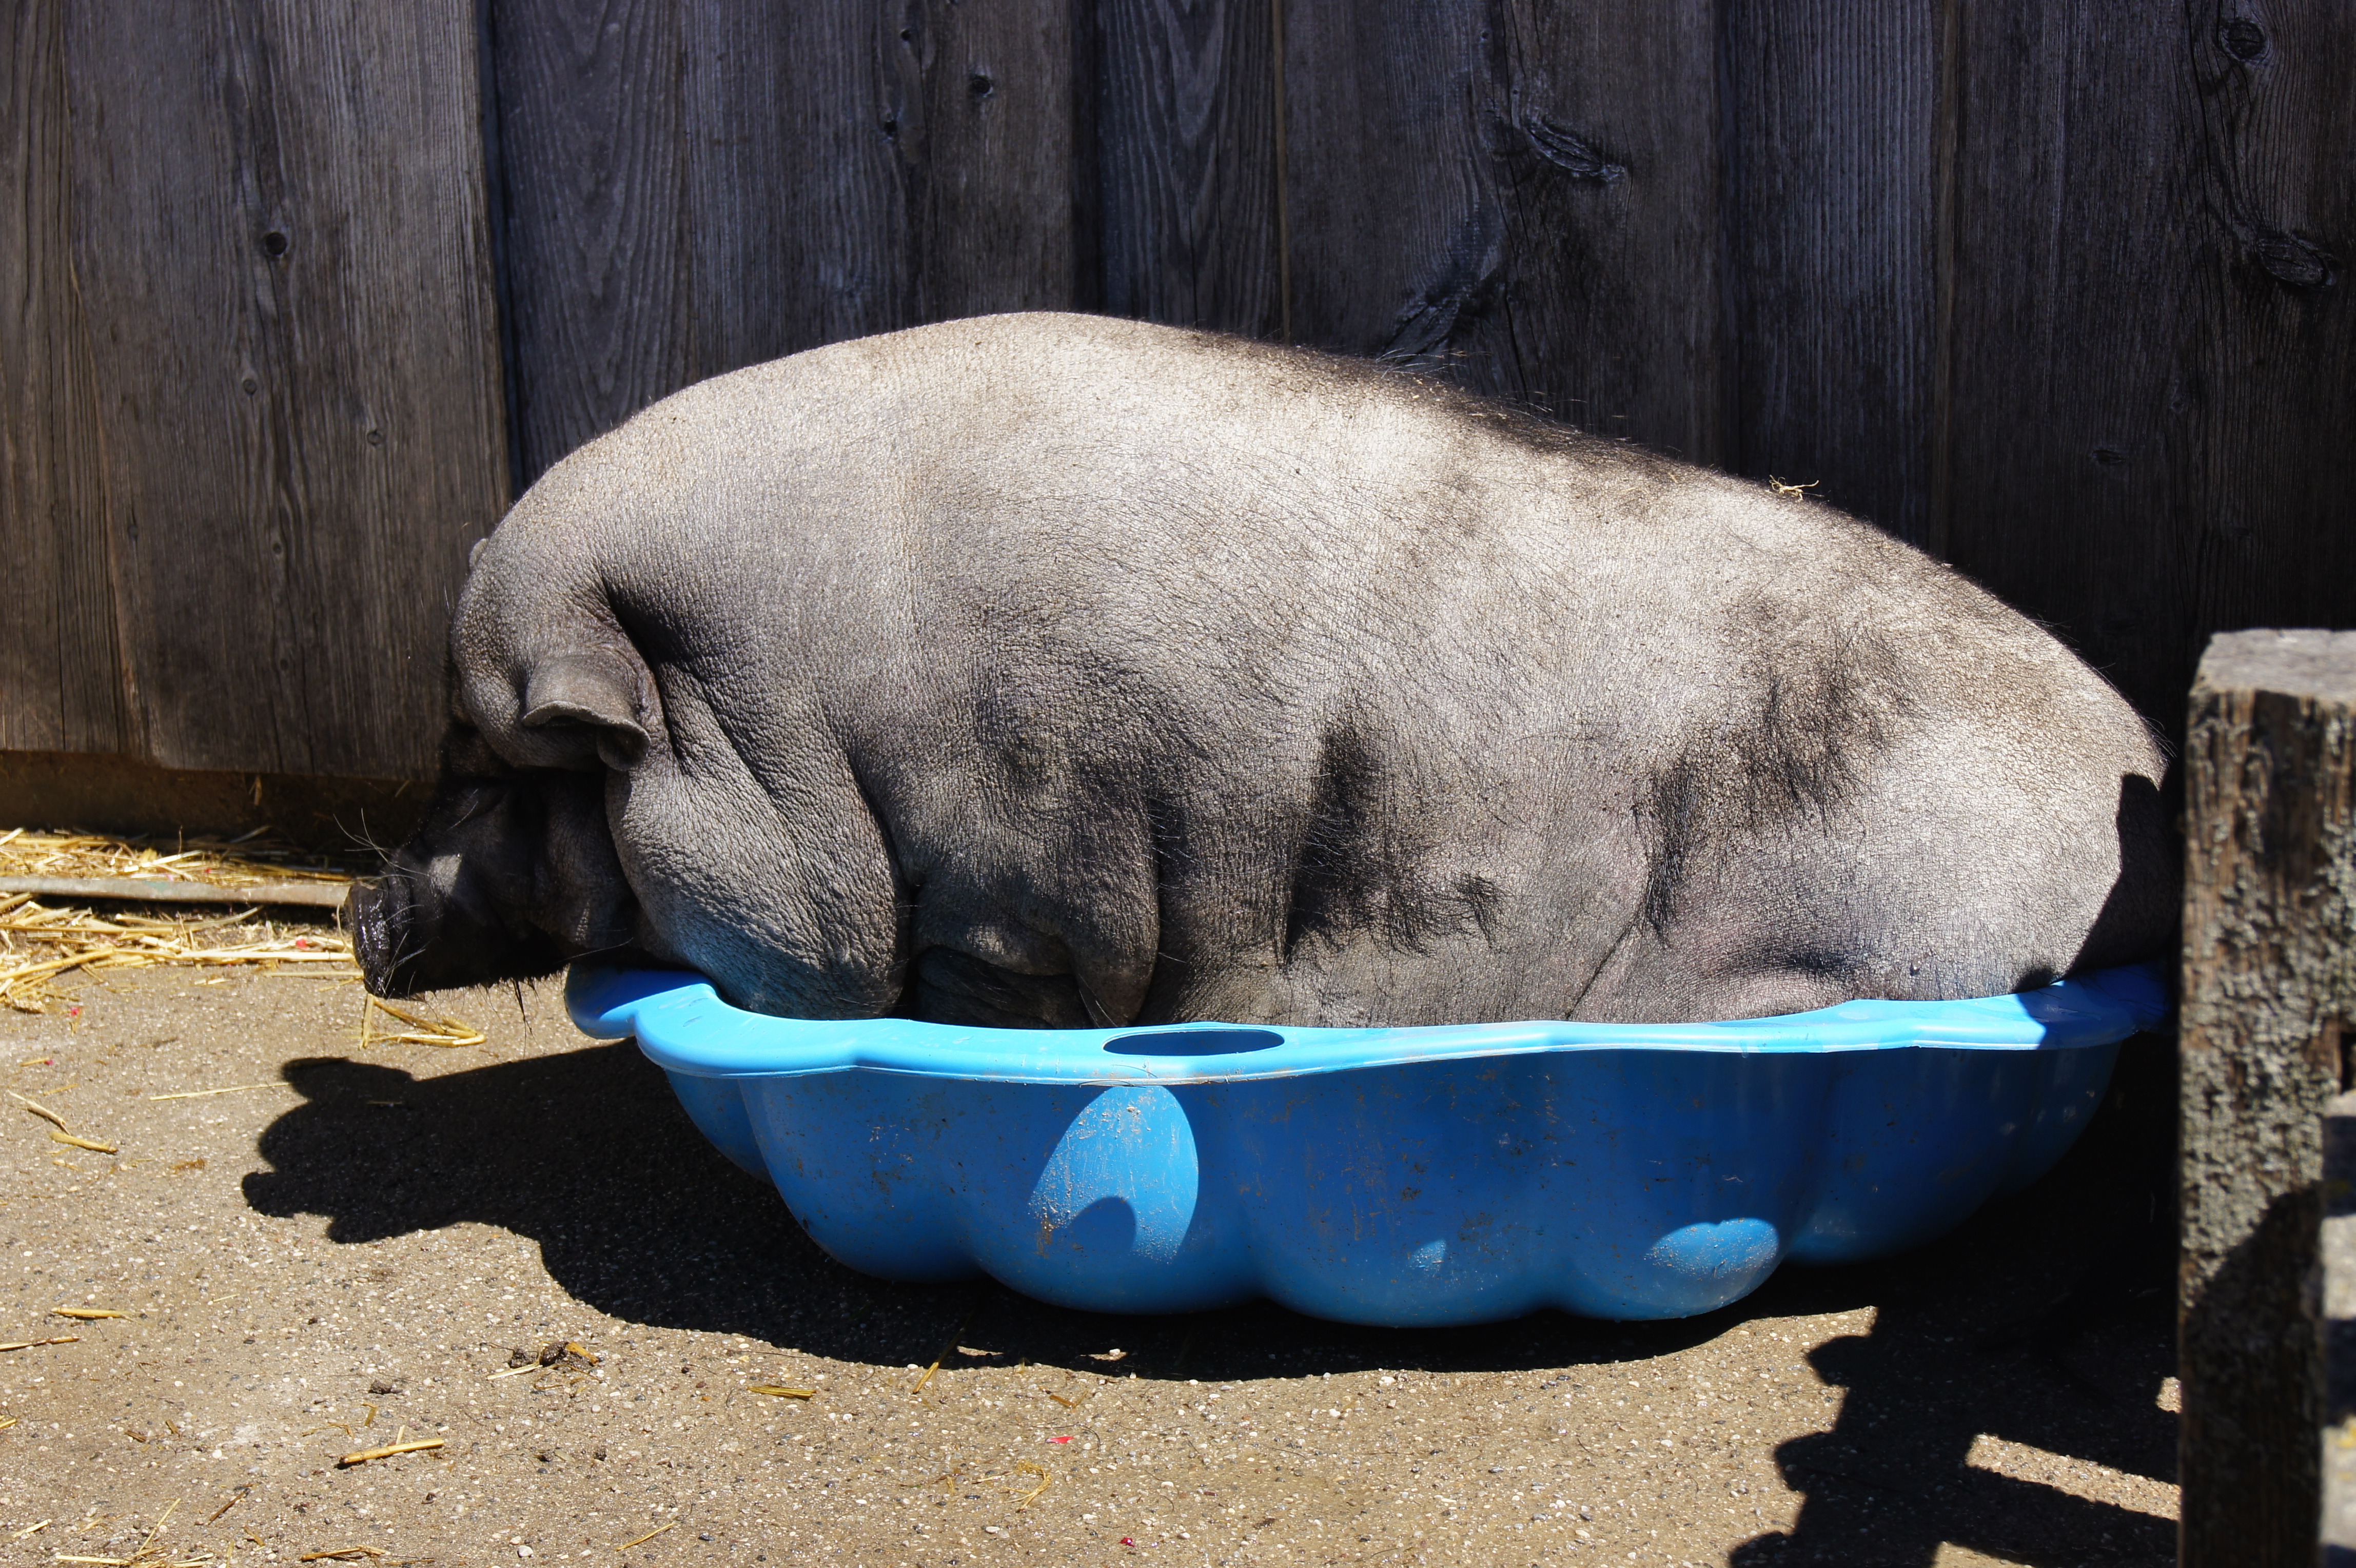
animal, zoo, mammal, blue, pig, bath, bad, domestic pig, slope construction pig, pig like mammal